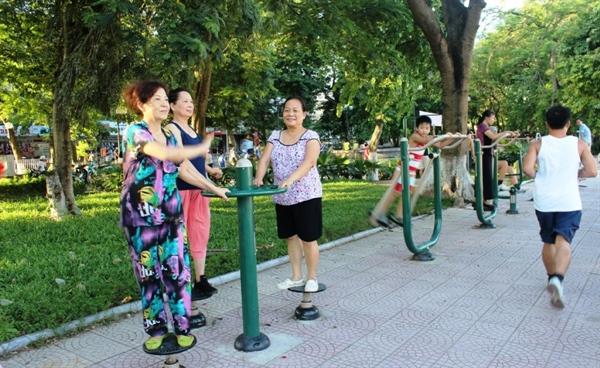
người đàn ông mặc áo trắng và quần lửng đang chạy bộ